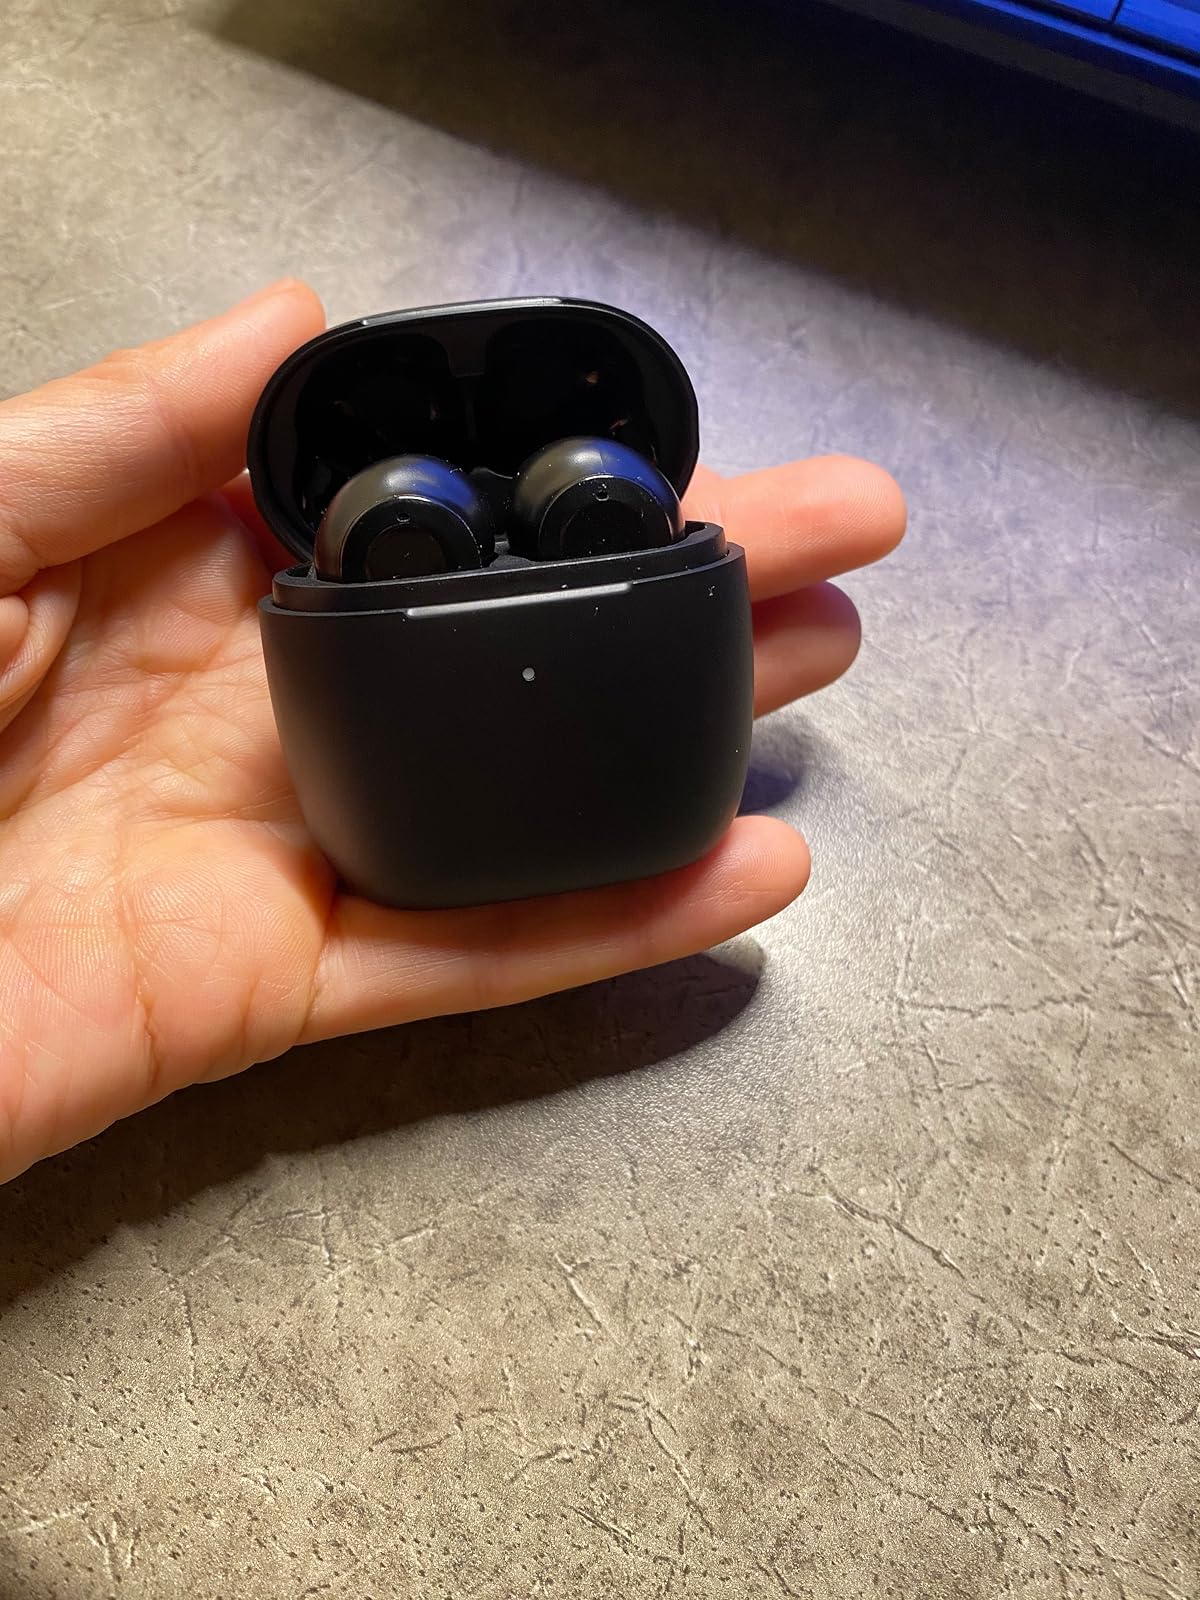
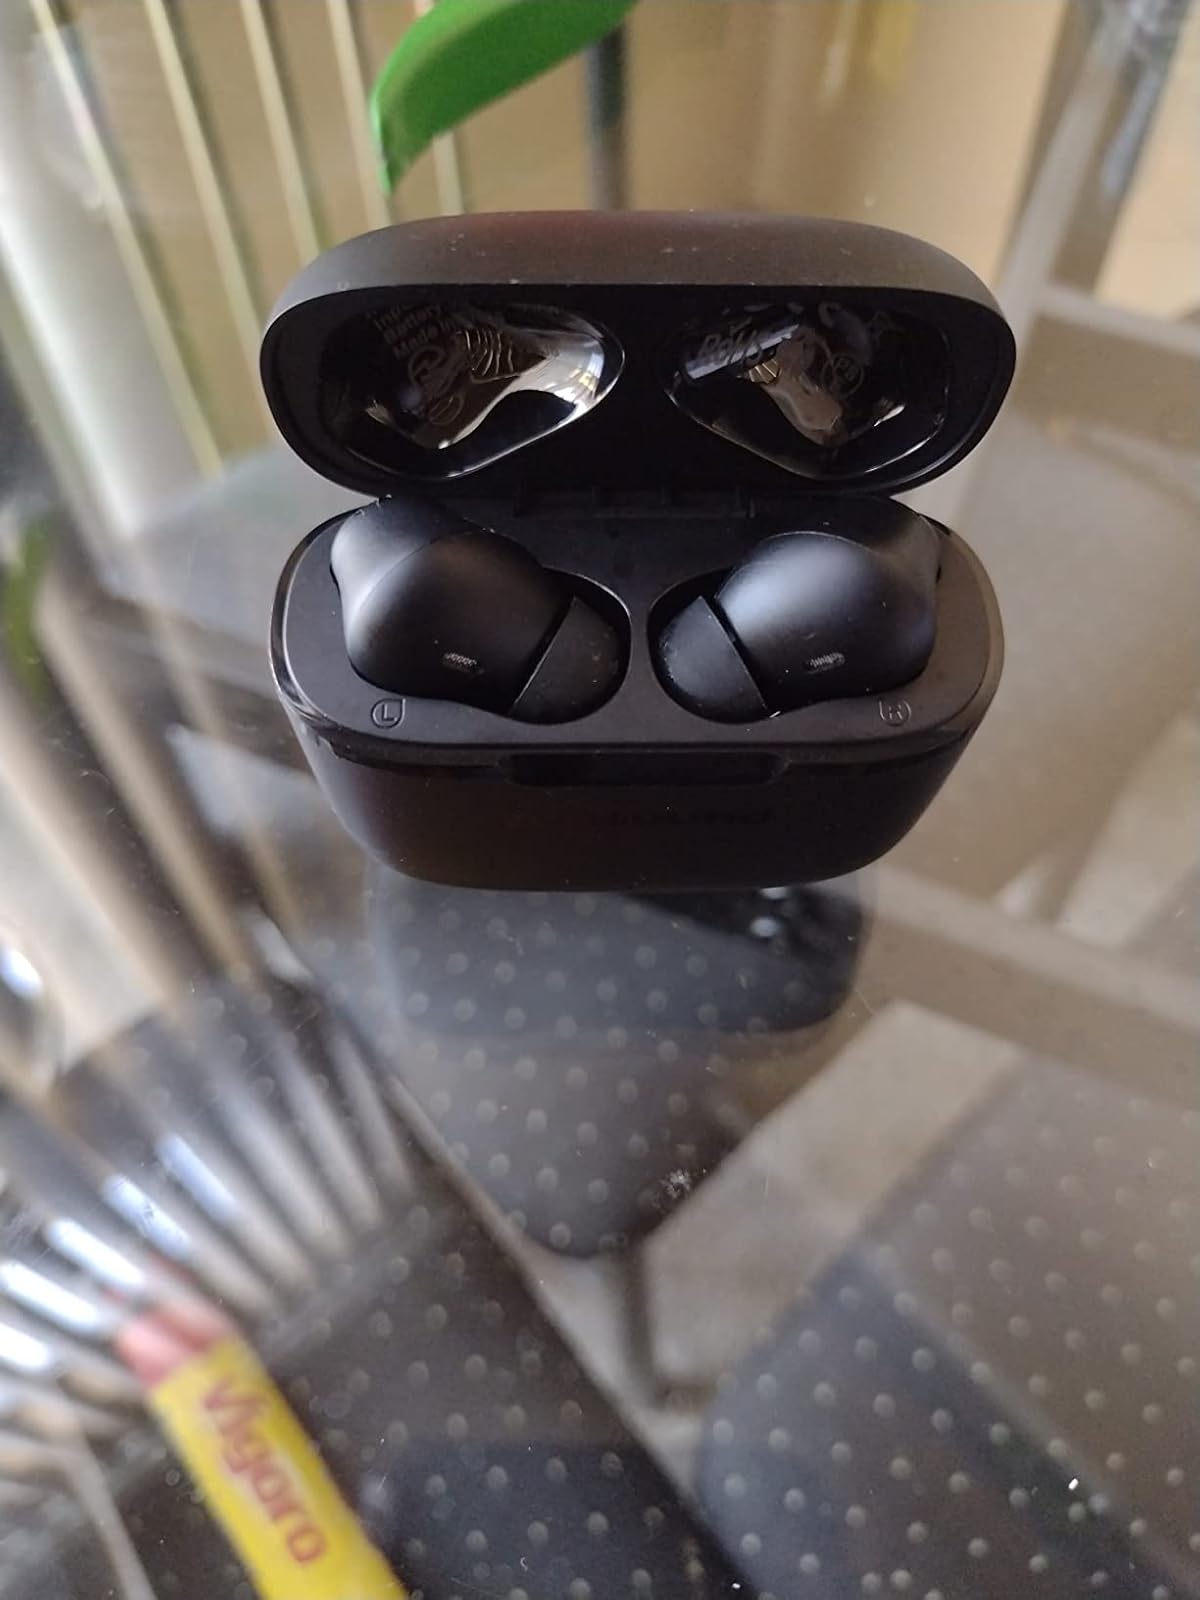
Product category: earbuds
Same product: no